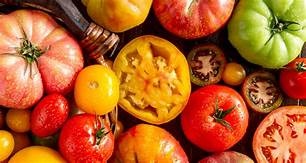
Label: tomato